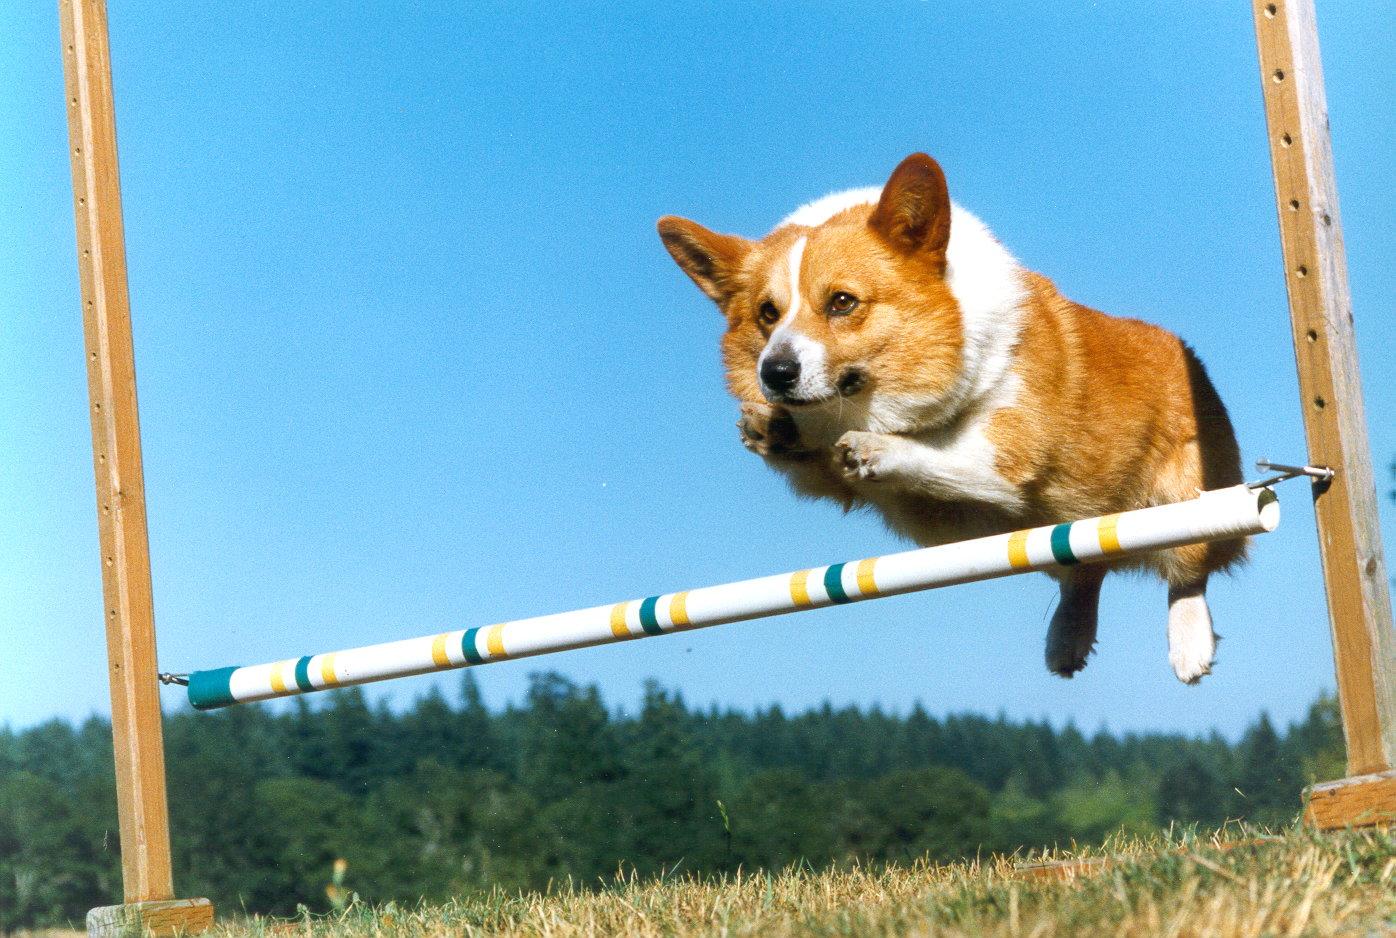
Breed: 2909-n000116-Cardigan